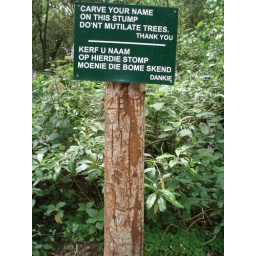
carve your name here not on trees - forest near Knysna